Jeremiah Coghlan

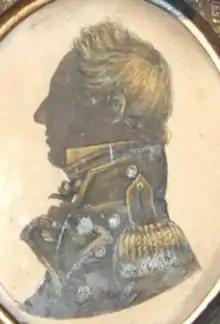
Silhouette of Captain Coghlan

Captain Jeremiah Coghlan, CB ( – 4 March 1844) was a Royal Navy officer who served in the French Revolutionary and Napoleonic Wars. Despite his relatively humble background, he managed to rise from ship's boy to the rank of captain at the age of 34. This he achieved through notable acts of extraordinary courage and a succession of sea-fights which made him a celebrated hero, almost without equal, and he would later dine with both Nelson and Napoleon. Coghlan's career was initiated by his patron and close friend Sir Edward Pellew, after Pellew witnessed his heroic efforts during the rescue of the survivors of the East Indiaman "Dutton".